Piezoelectricity

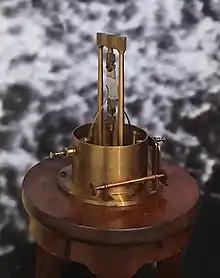
View of piezo crystal in the top of a Curie compensator in the Museum of Scotland.

Piezoelectricity is the electric charge that accumulates in certain solid materials—such as crystals, certain ceramics, and biological matter such as bone, DNA, and various proteins—in response to applied mechanical stress.